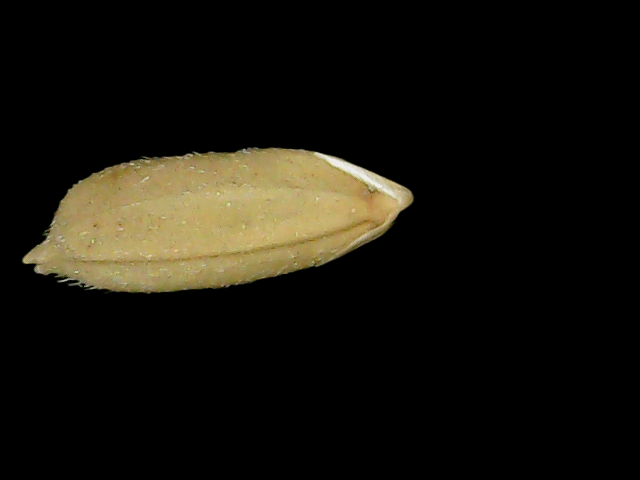
Rice variety: Bd52